Sadaise Arencibia

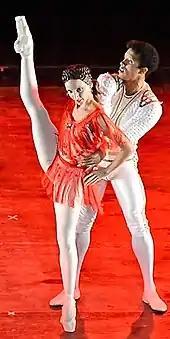
Arencibia with Luis Valle in "Carmen" at the Ravello Festival in 2016

In 1999, Arencibia joined the Cuban National Ballet under the artistic leadership of Alicia Alonso. In 2005 she became a principal dancer and in 2009 she was promoted to the top rank of prime dancer. She has toured with the ballet company to various locations in Europe and has performed as a guest artist at the Rome Opera Ballet (2006 and 2007) and at the Teresa Carreño Theatre (2008) in Caracas, Venezuela.